Urinary incontinence

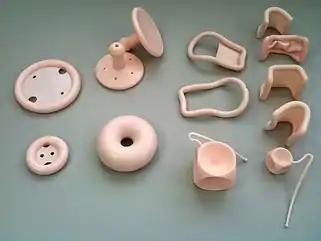
Different types of pessaries. These are inserted inside the vagina for support.

Indwelling catheters (also known as foleys) are often used in hospital settings, or if the user is not able to handle any of the above solutions himself/herself (e.g. severe neurologic injury or neurodegenerative disease). These are also prescription-only medical devices. The indwelling catheter is typically connected to a urine bag that can be worn on the leg or hung on the side of the bed. Indwelling catheters need to be monitored and changed on a regular basis by a healthcare professional. The advantage of indwelling catheters is that because the urine is funneled away from the body, the skin remains dry. However, the disadvantage is that it is very common to incur urinary tract infections when using indwelling catheters. Bladder spasms and other problems can also occur with long-term use of indwelling catheters.